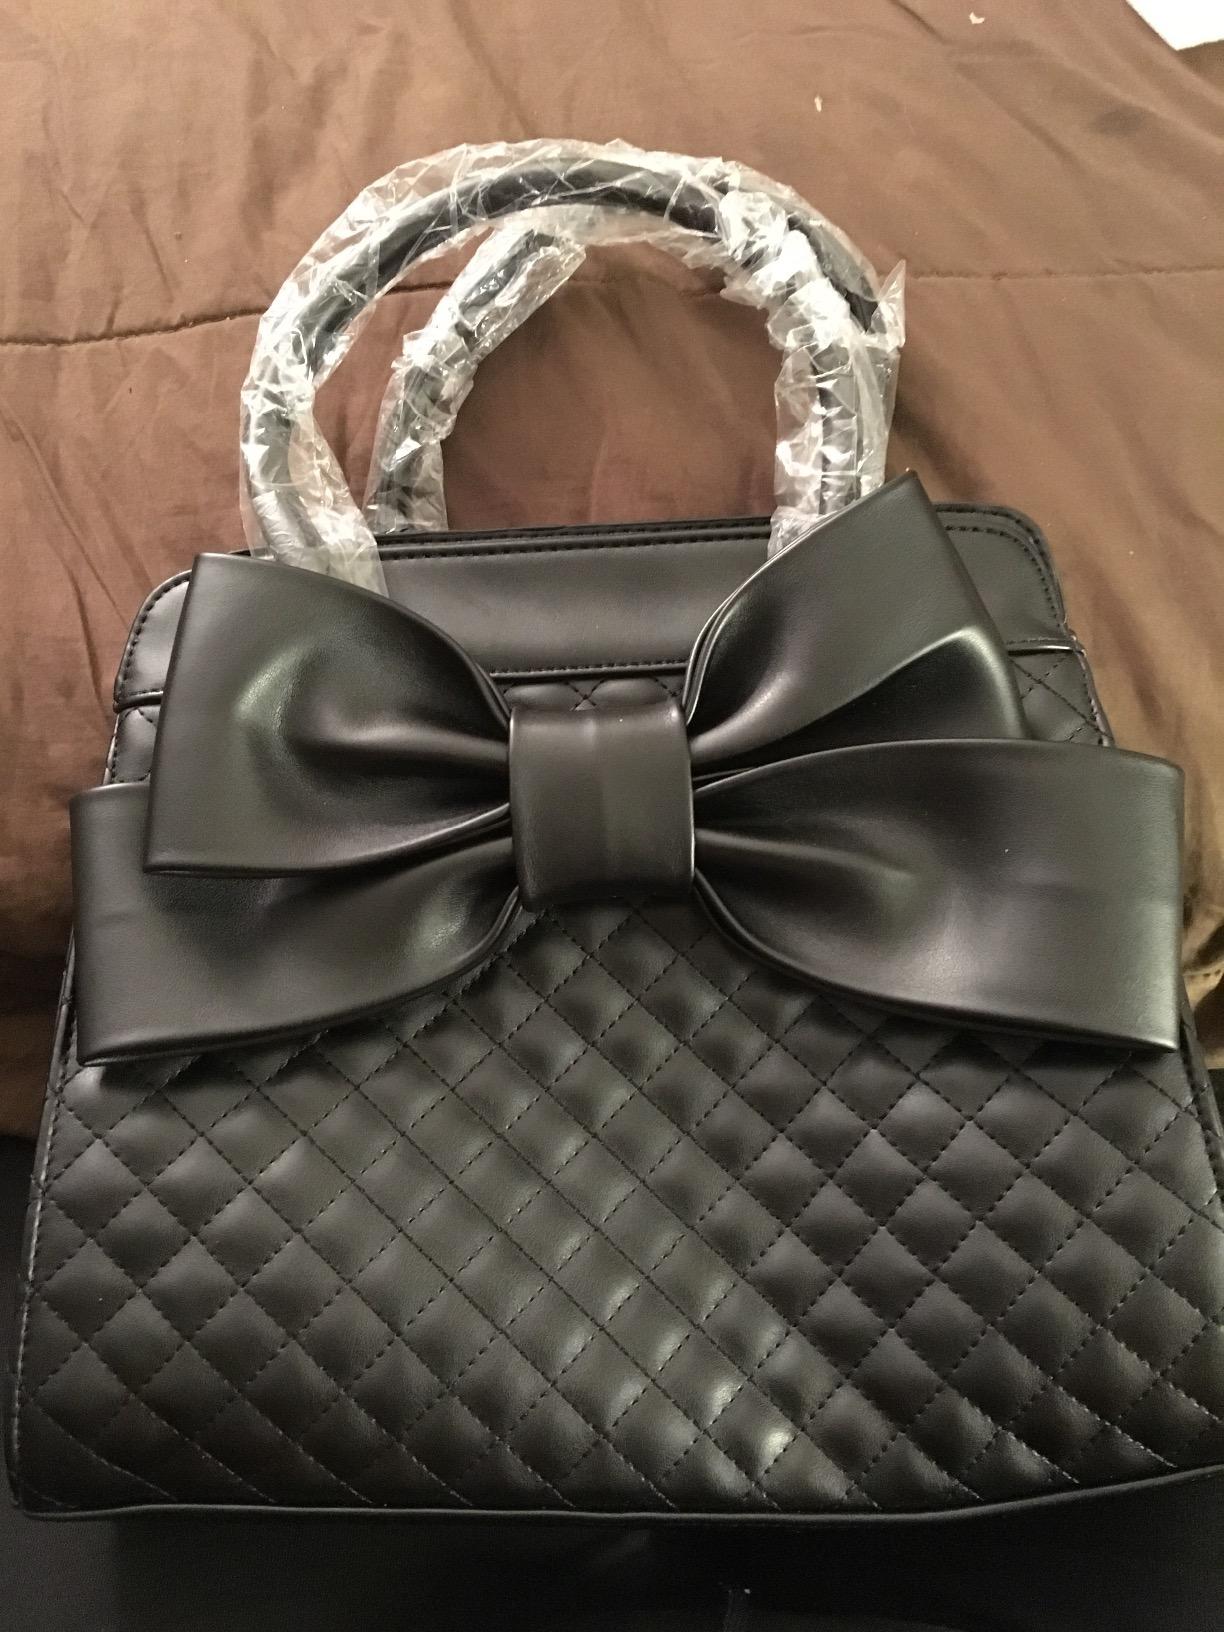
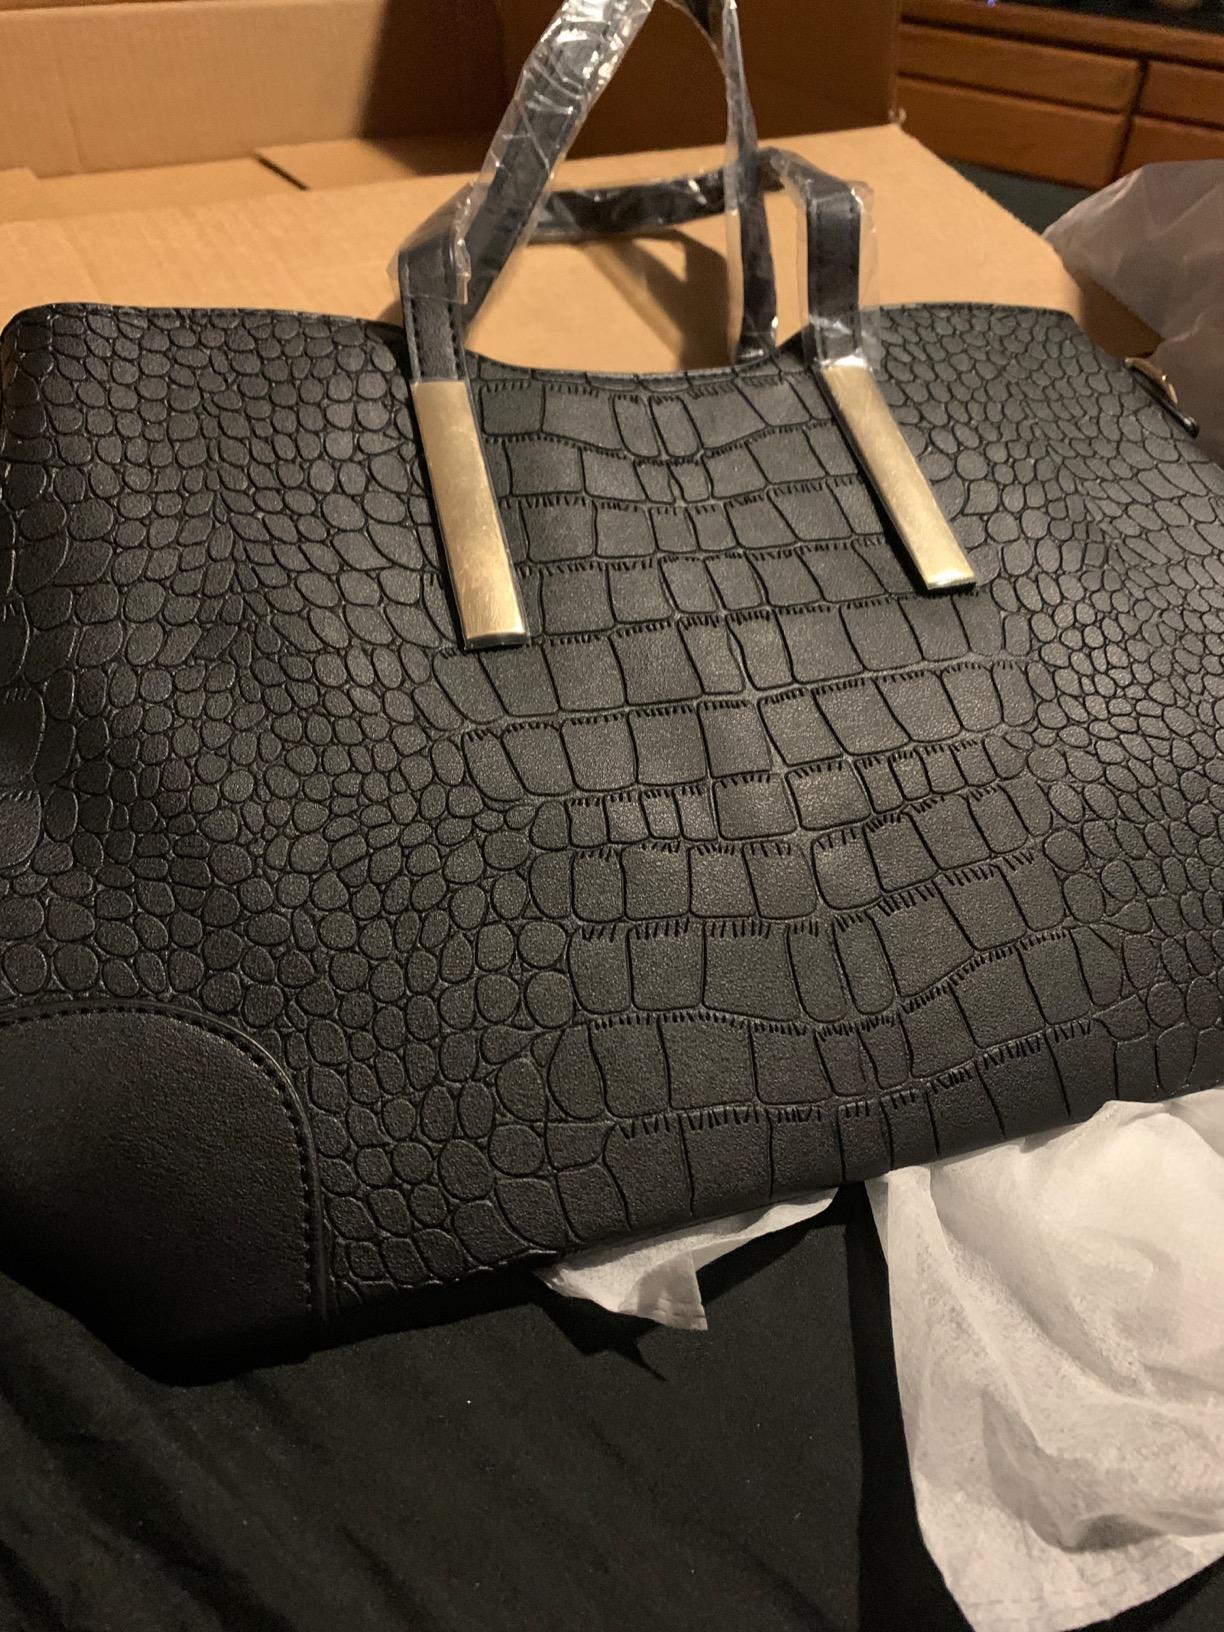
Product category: accessories_handbag
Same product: no